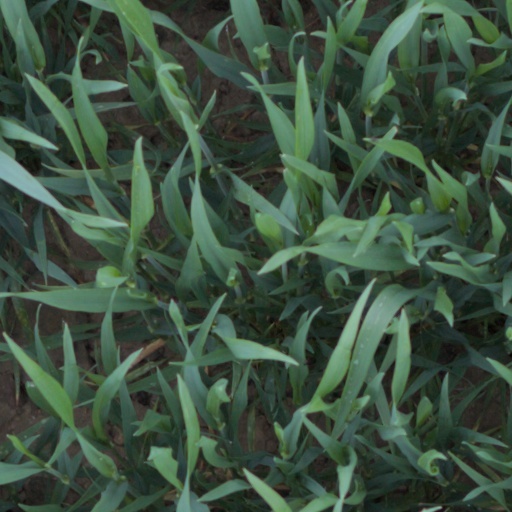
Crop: wheat